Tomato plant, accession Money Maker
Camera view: horizontal (90 deg, fisheye); turntable rotation: 240 degrees
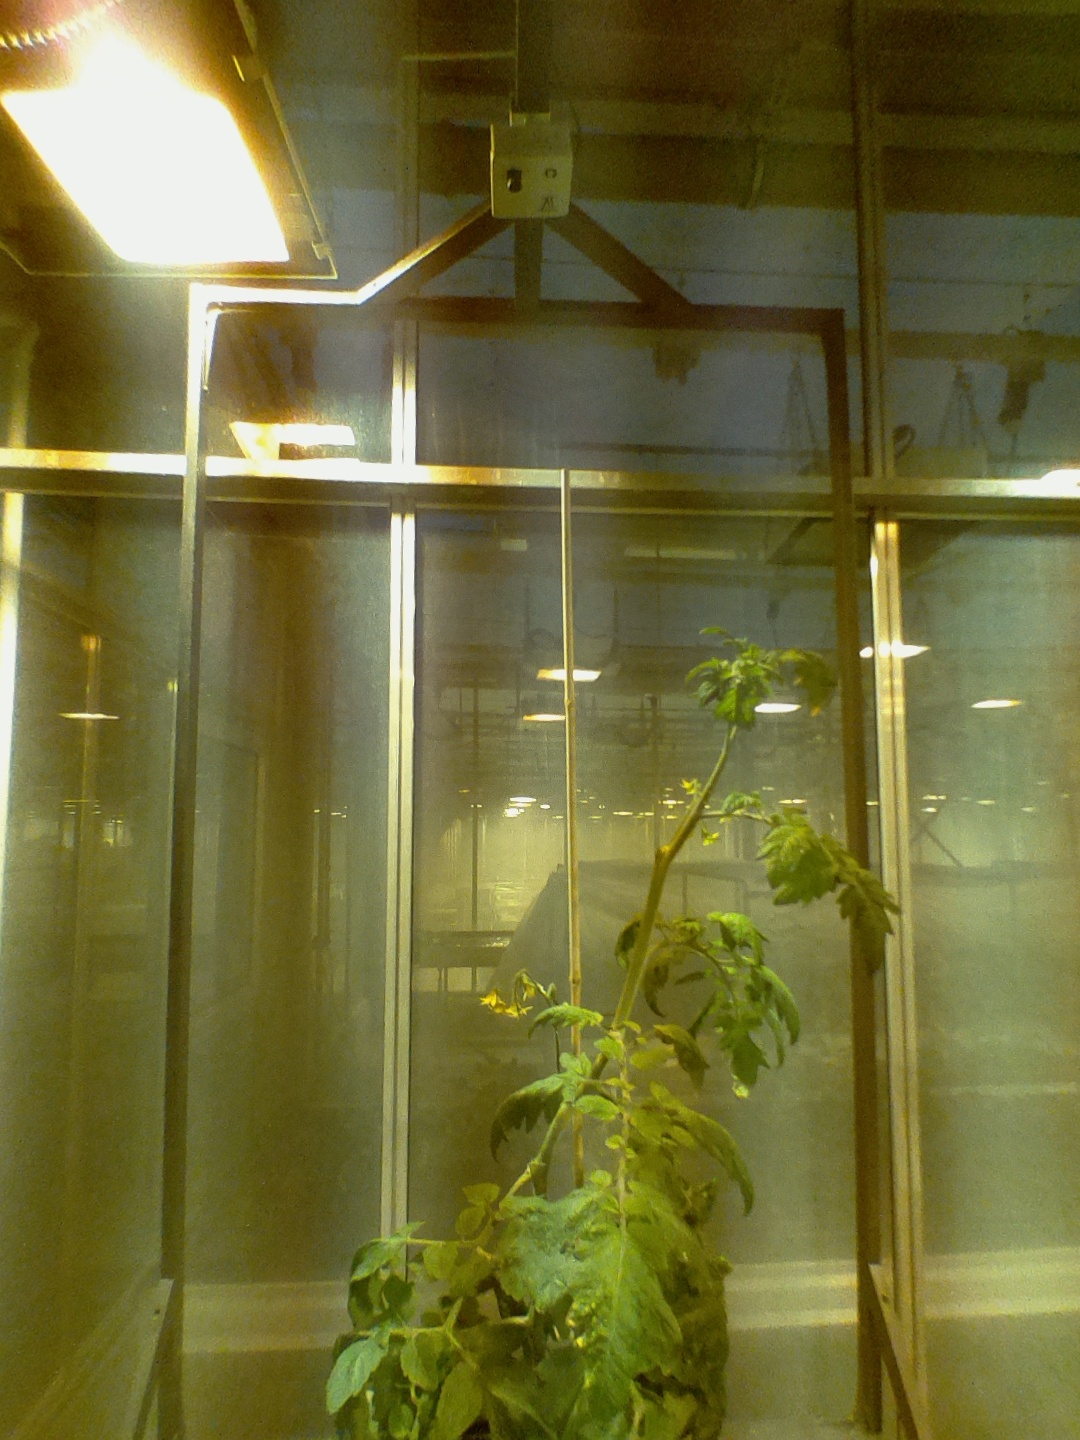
BBCH growth stage 68: Full flowering, 80%-90% of flowers open, more petals falling